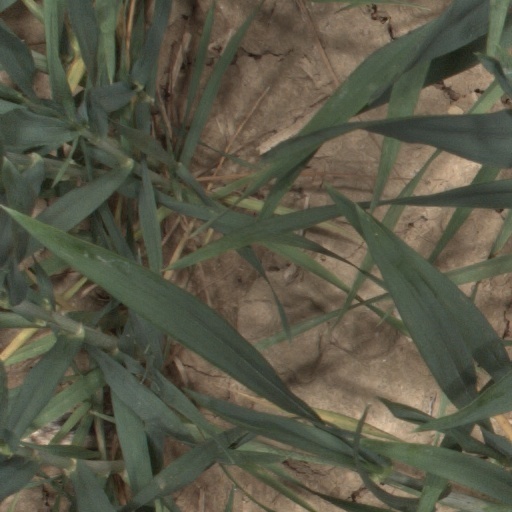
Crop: wheat